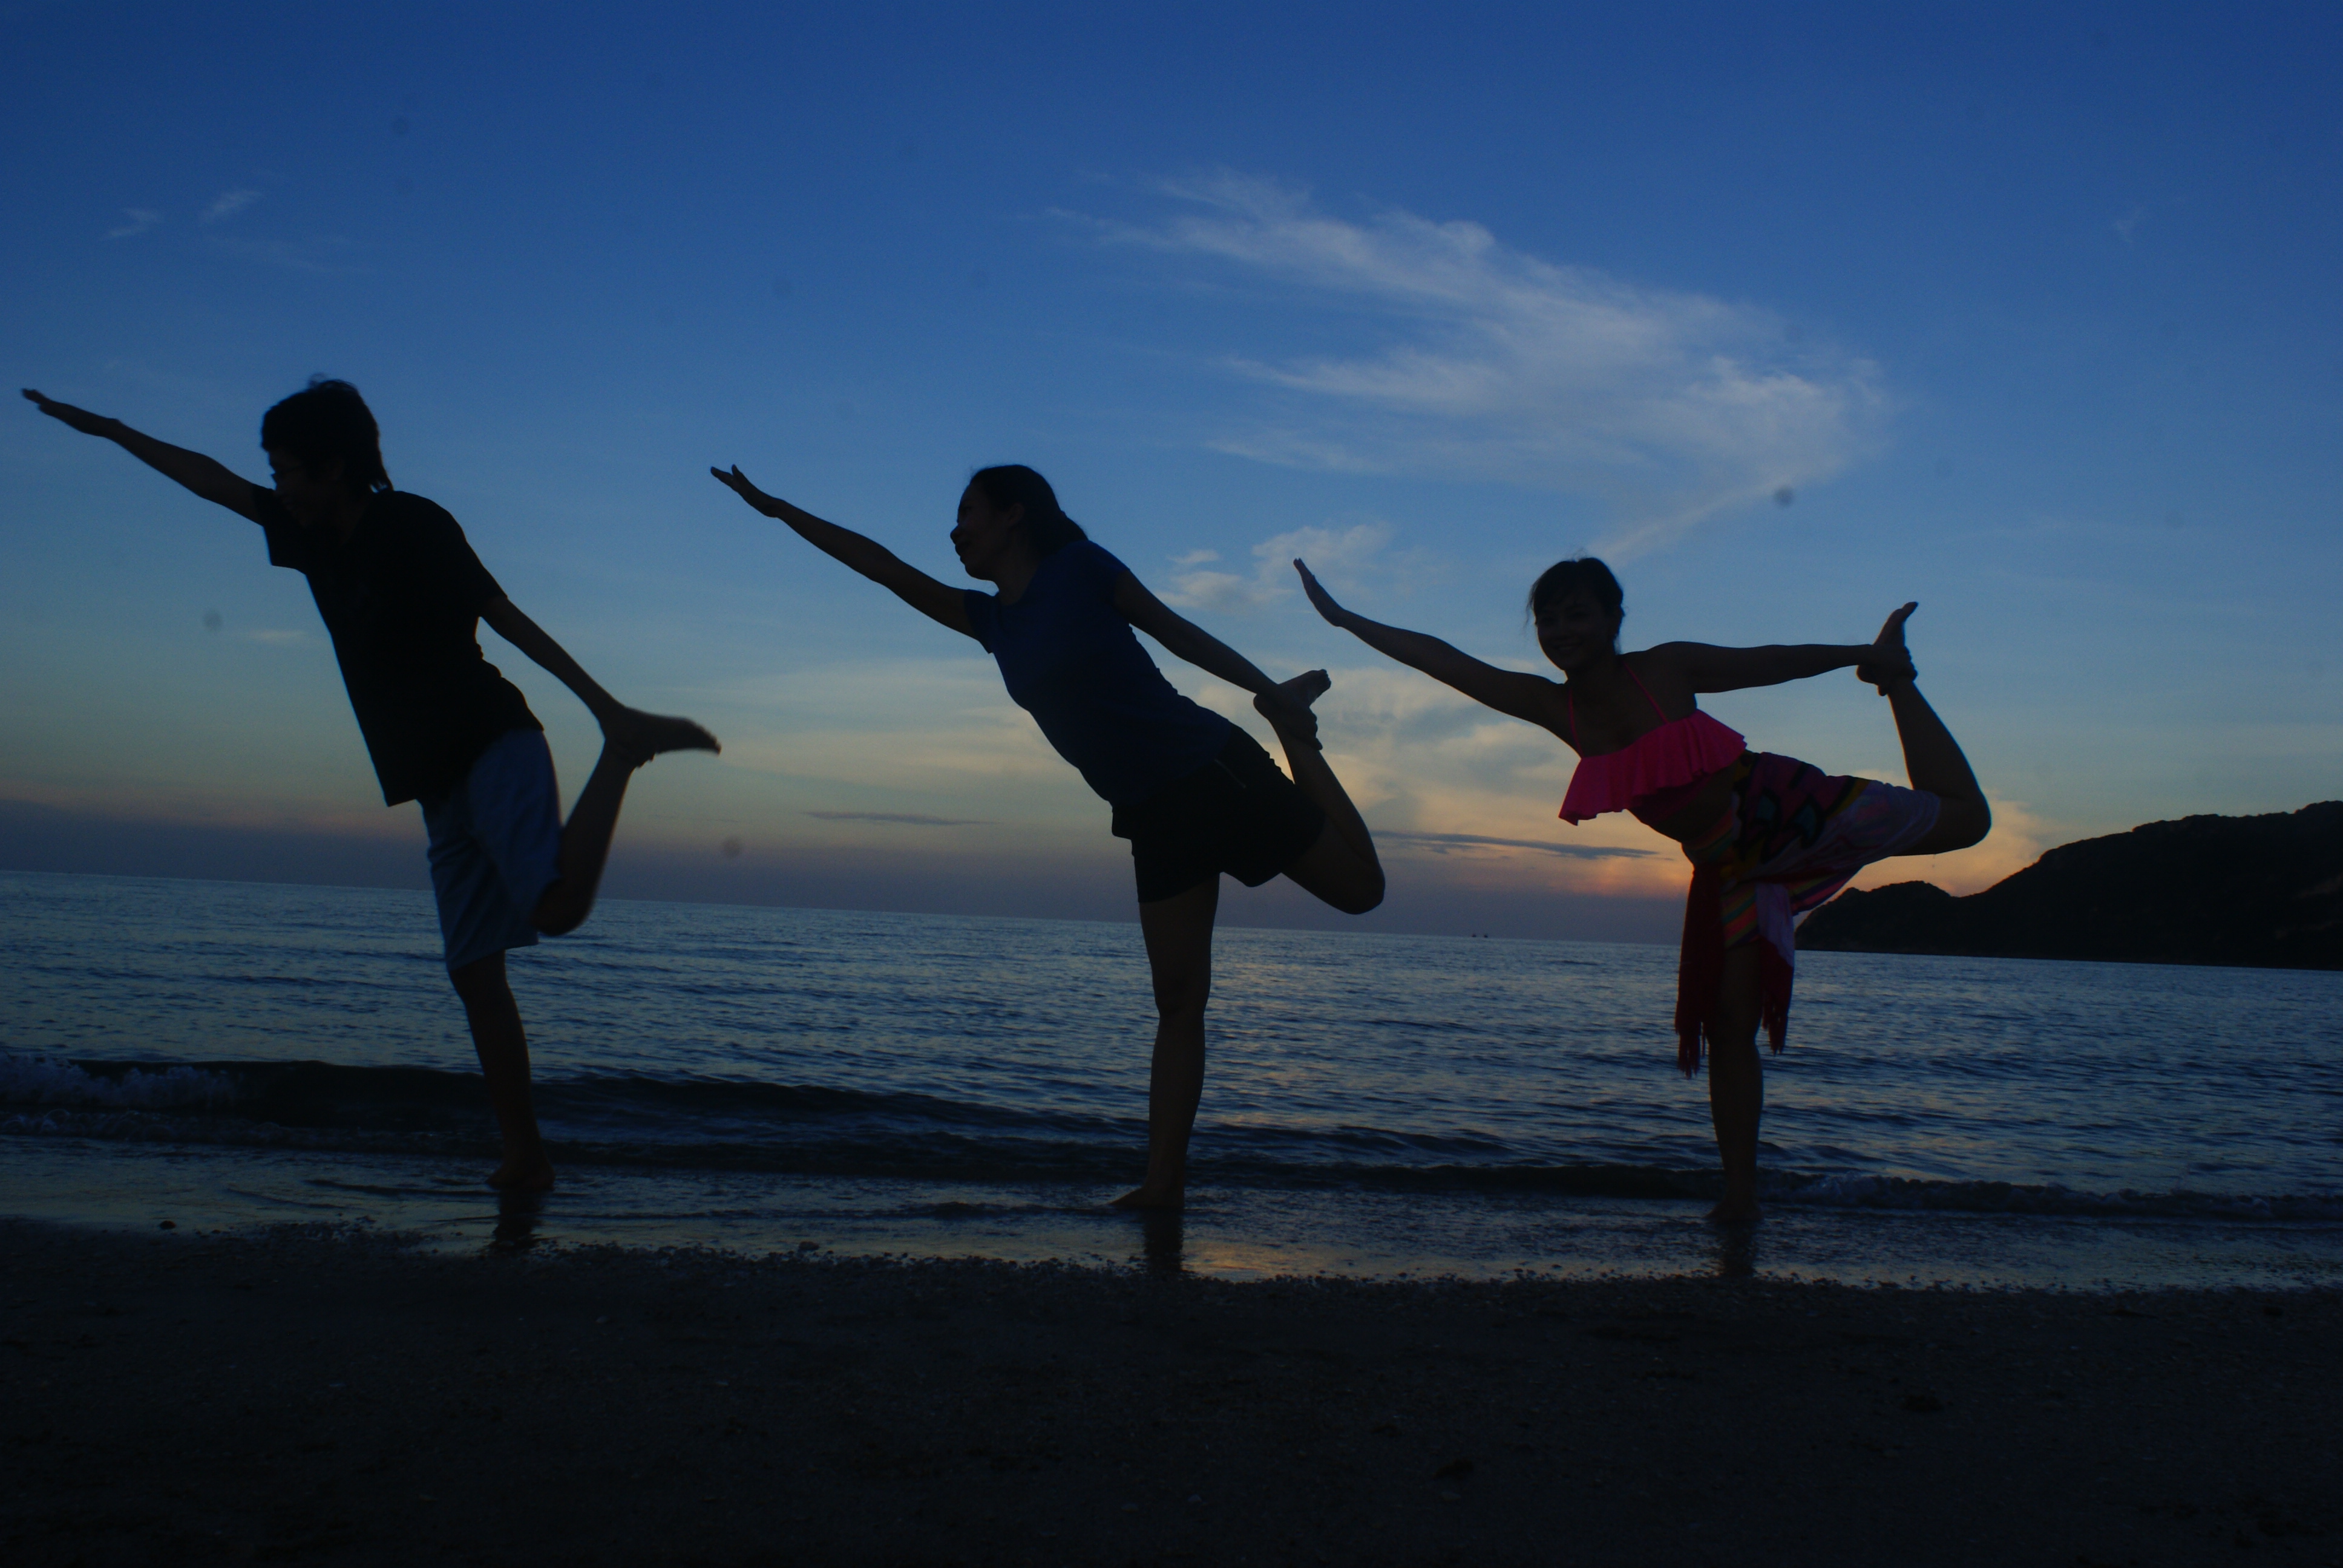
yoga, thailand, body of water, sea, sky, beach, ocean, vacation, fun, water, morning, physical fitness, sunrise, sand, calm, evening, horizon, sunset, silhouette, cloud, jumping